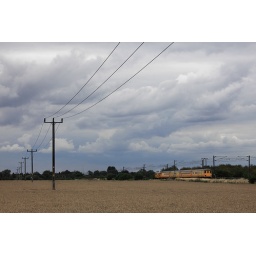
A class 31 pushes a Network Rail test train under a stormy sky near Meldreth